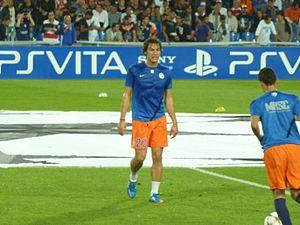
Benjamin Stambouli lors du match MHSC - Arsenal (Ligue des Champions, Phase de poules, 1er match, 18/09/2012)
Benjamin Stambouli, né le 13 août 1990 à Marseille, est un footballeur français qui évolue au poste de milieu de terrain à Schalke 04.